Dundee (UK Parliament constituency)

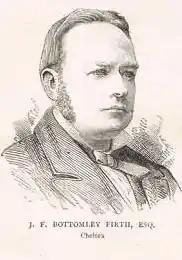

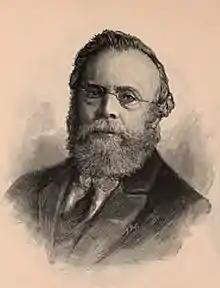
Leng

Robertson is appointed Civil Lord of the Admiralty, requiring a by-election.